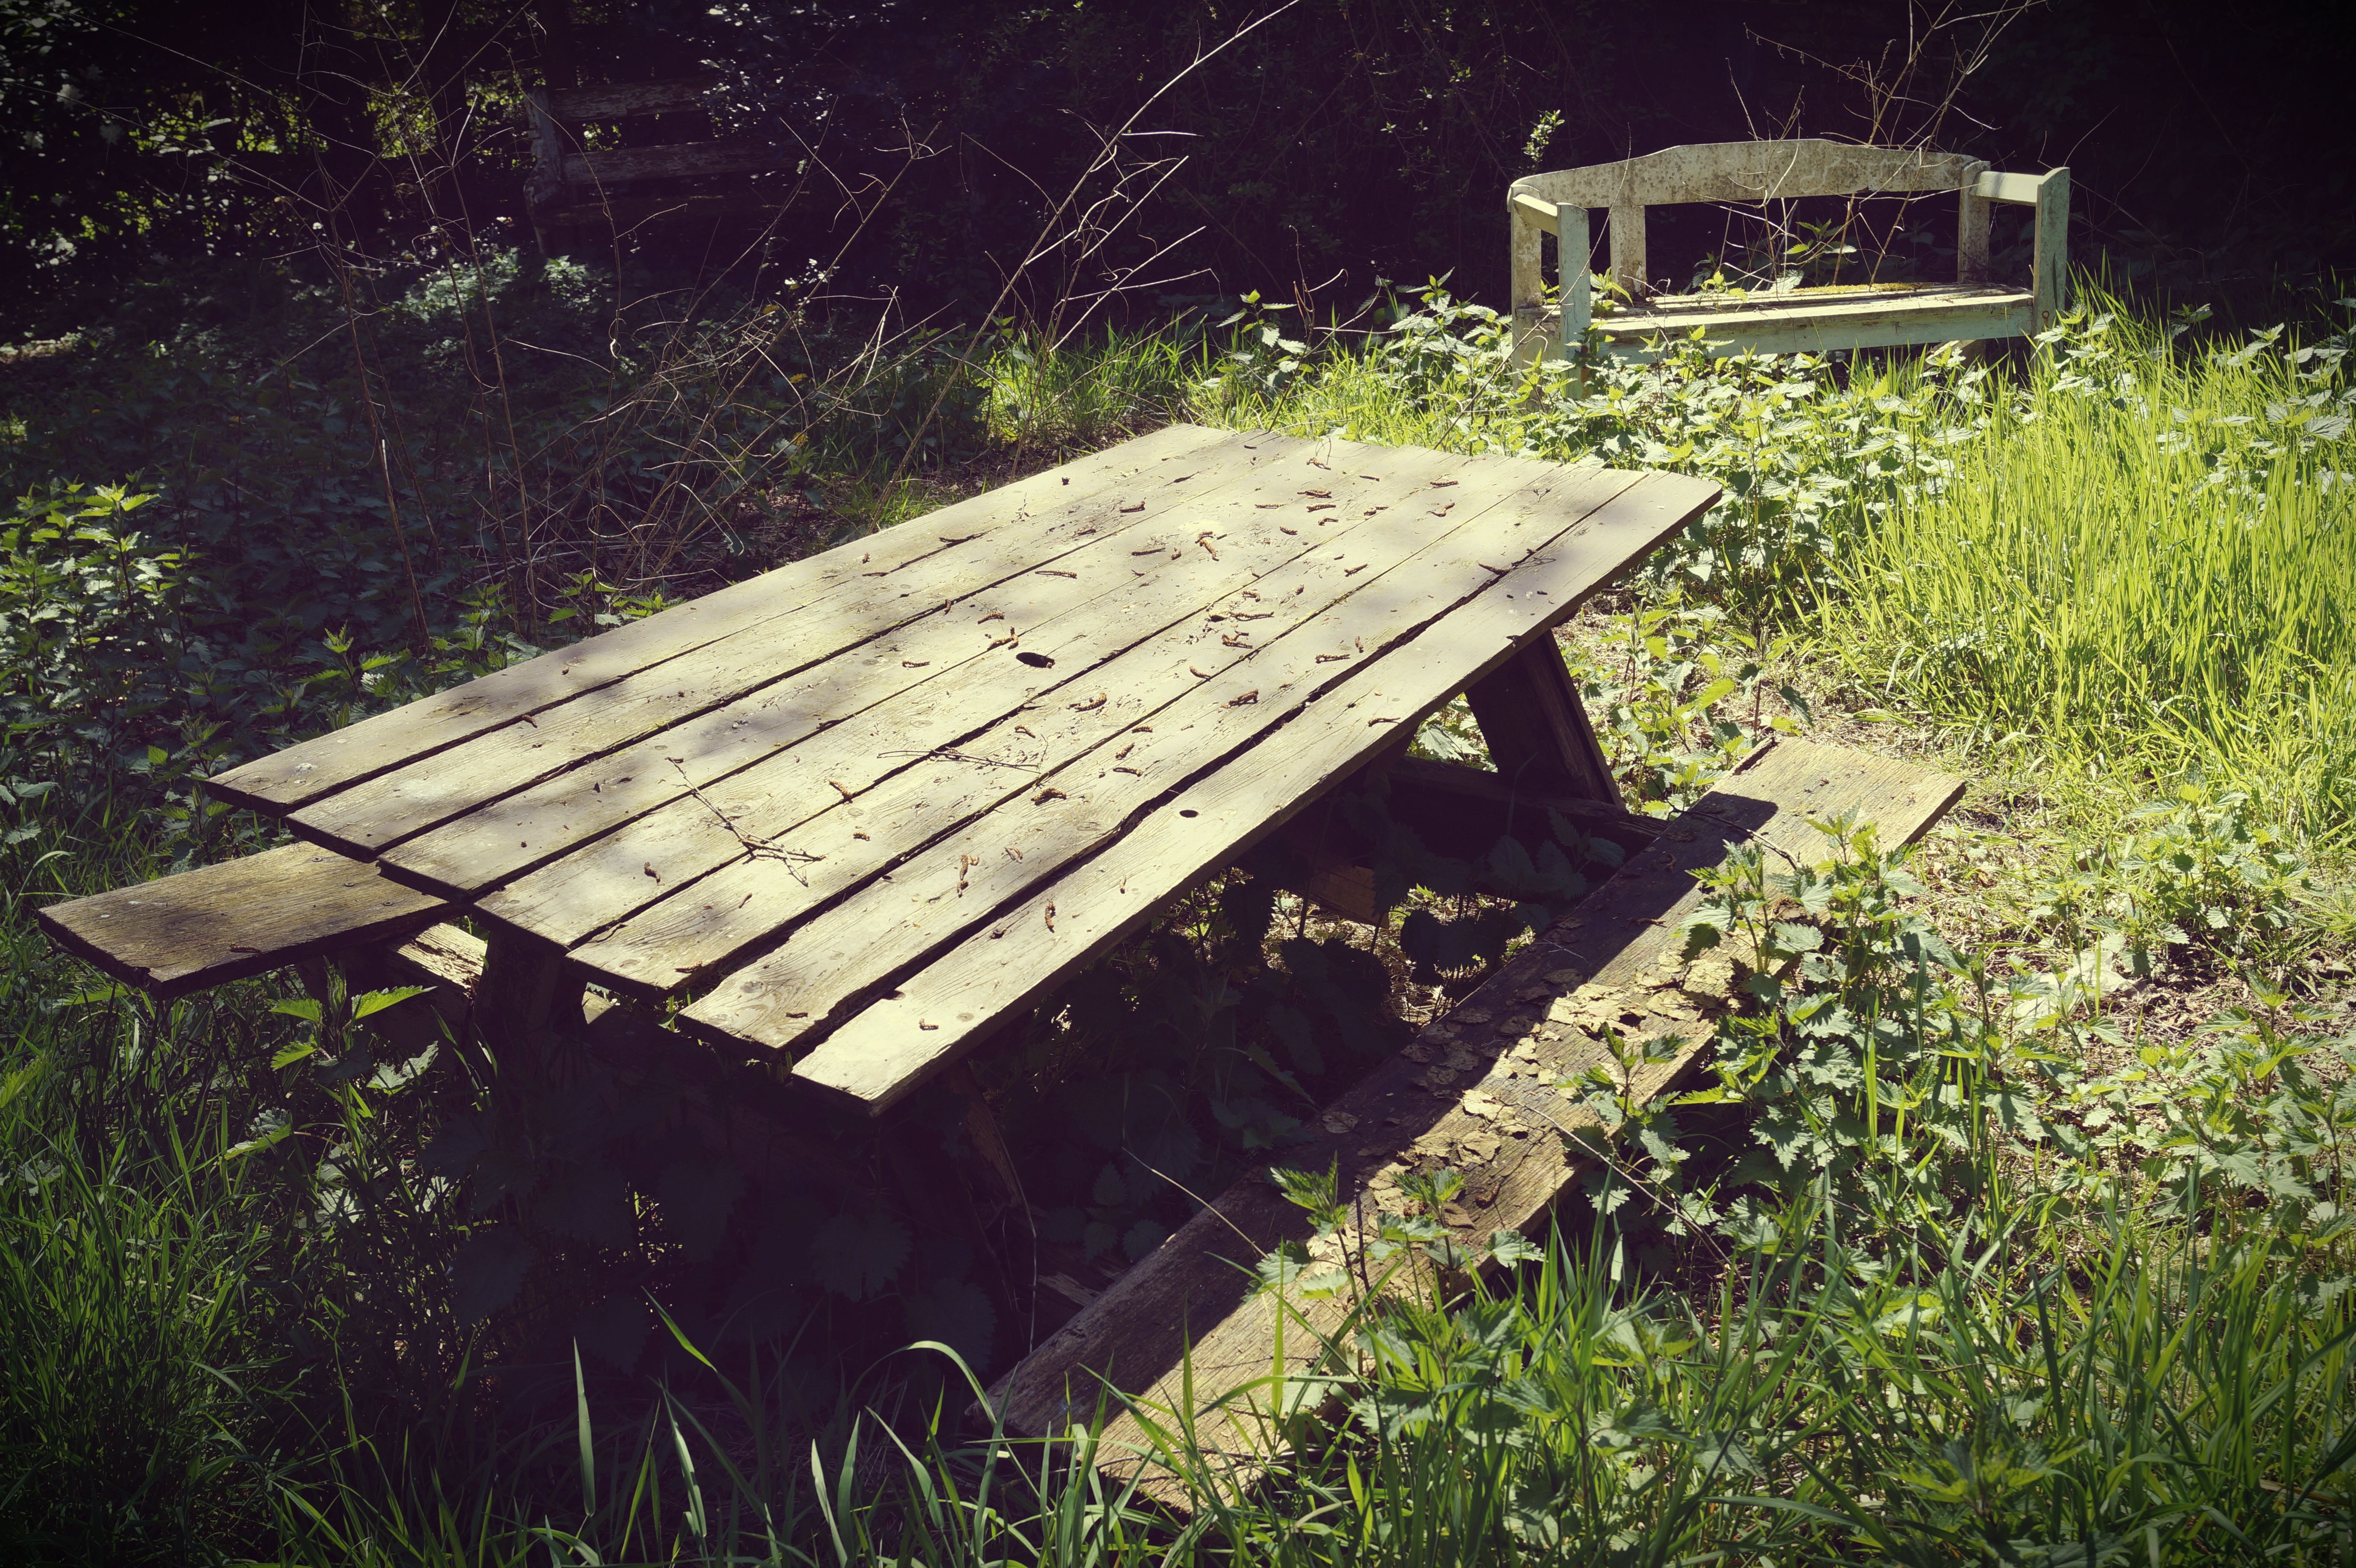
table, landscape, tree, grass, plant, wood, bench, house, old, shed, shack, decay, wooden table, wooden bench, bank, cool image, cool photo, forget, leave, haunting, morsch, garden furniture, outdoor structure